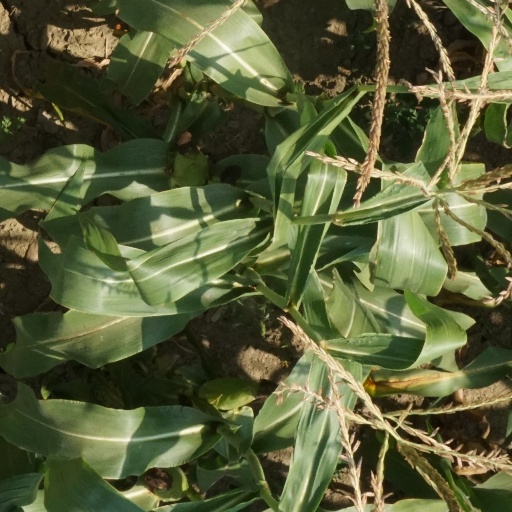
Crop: maize; corn